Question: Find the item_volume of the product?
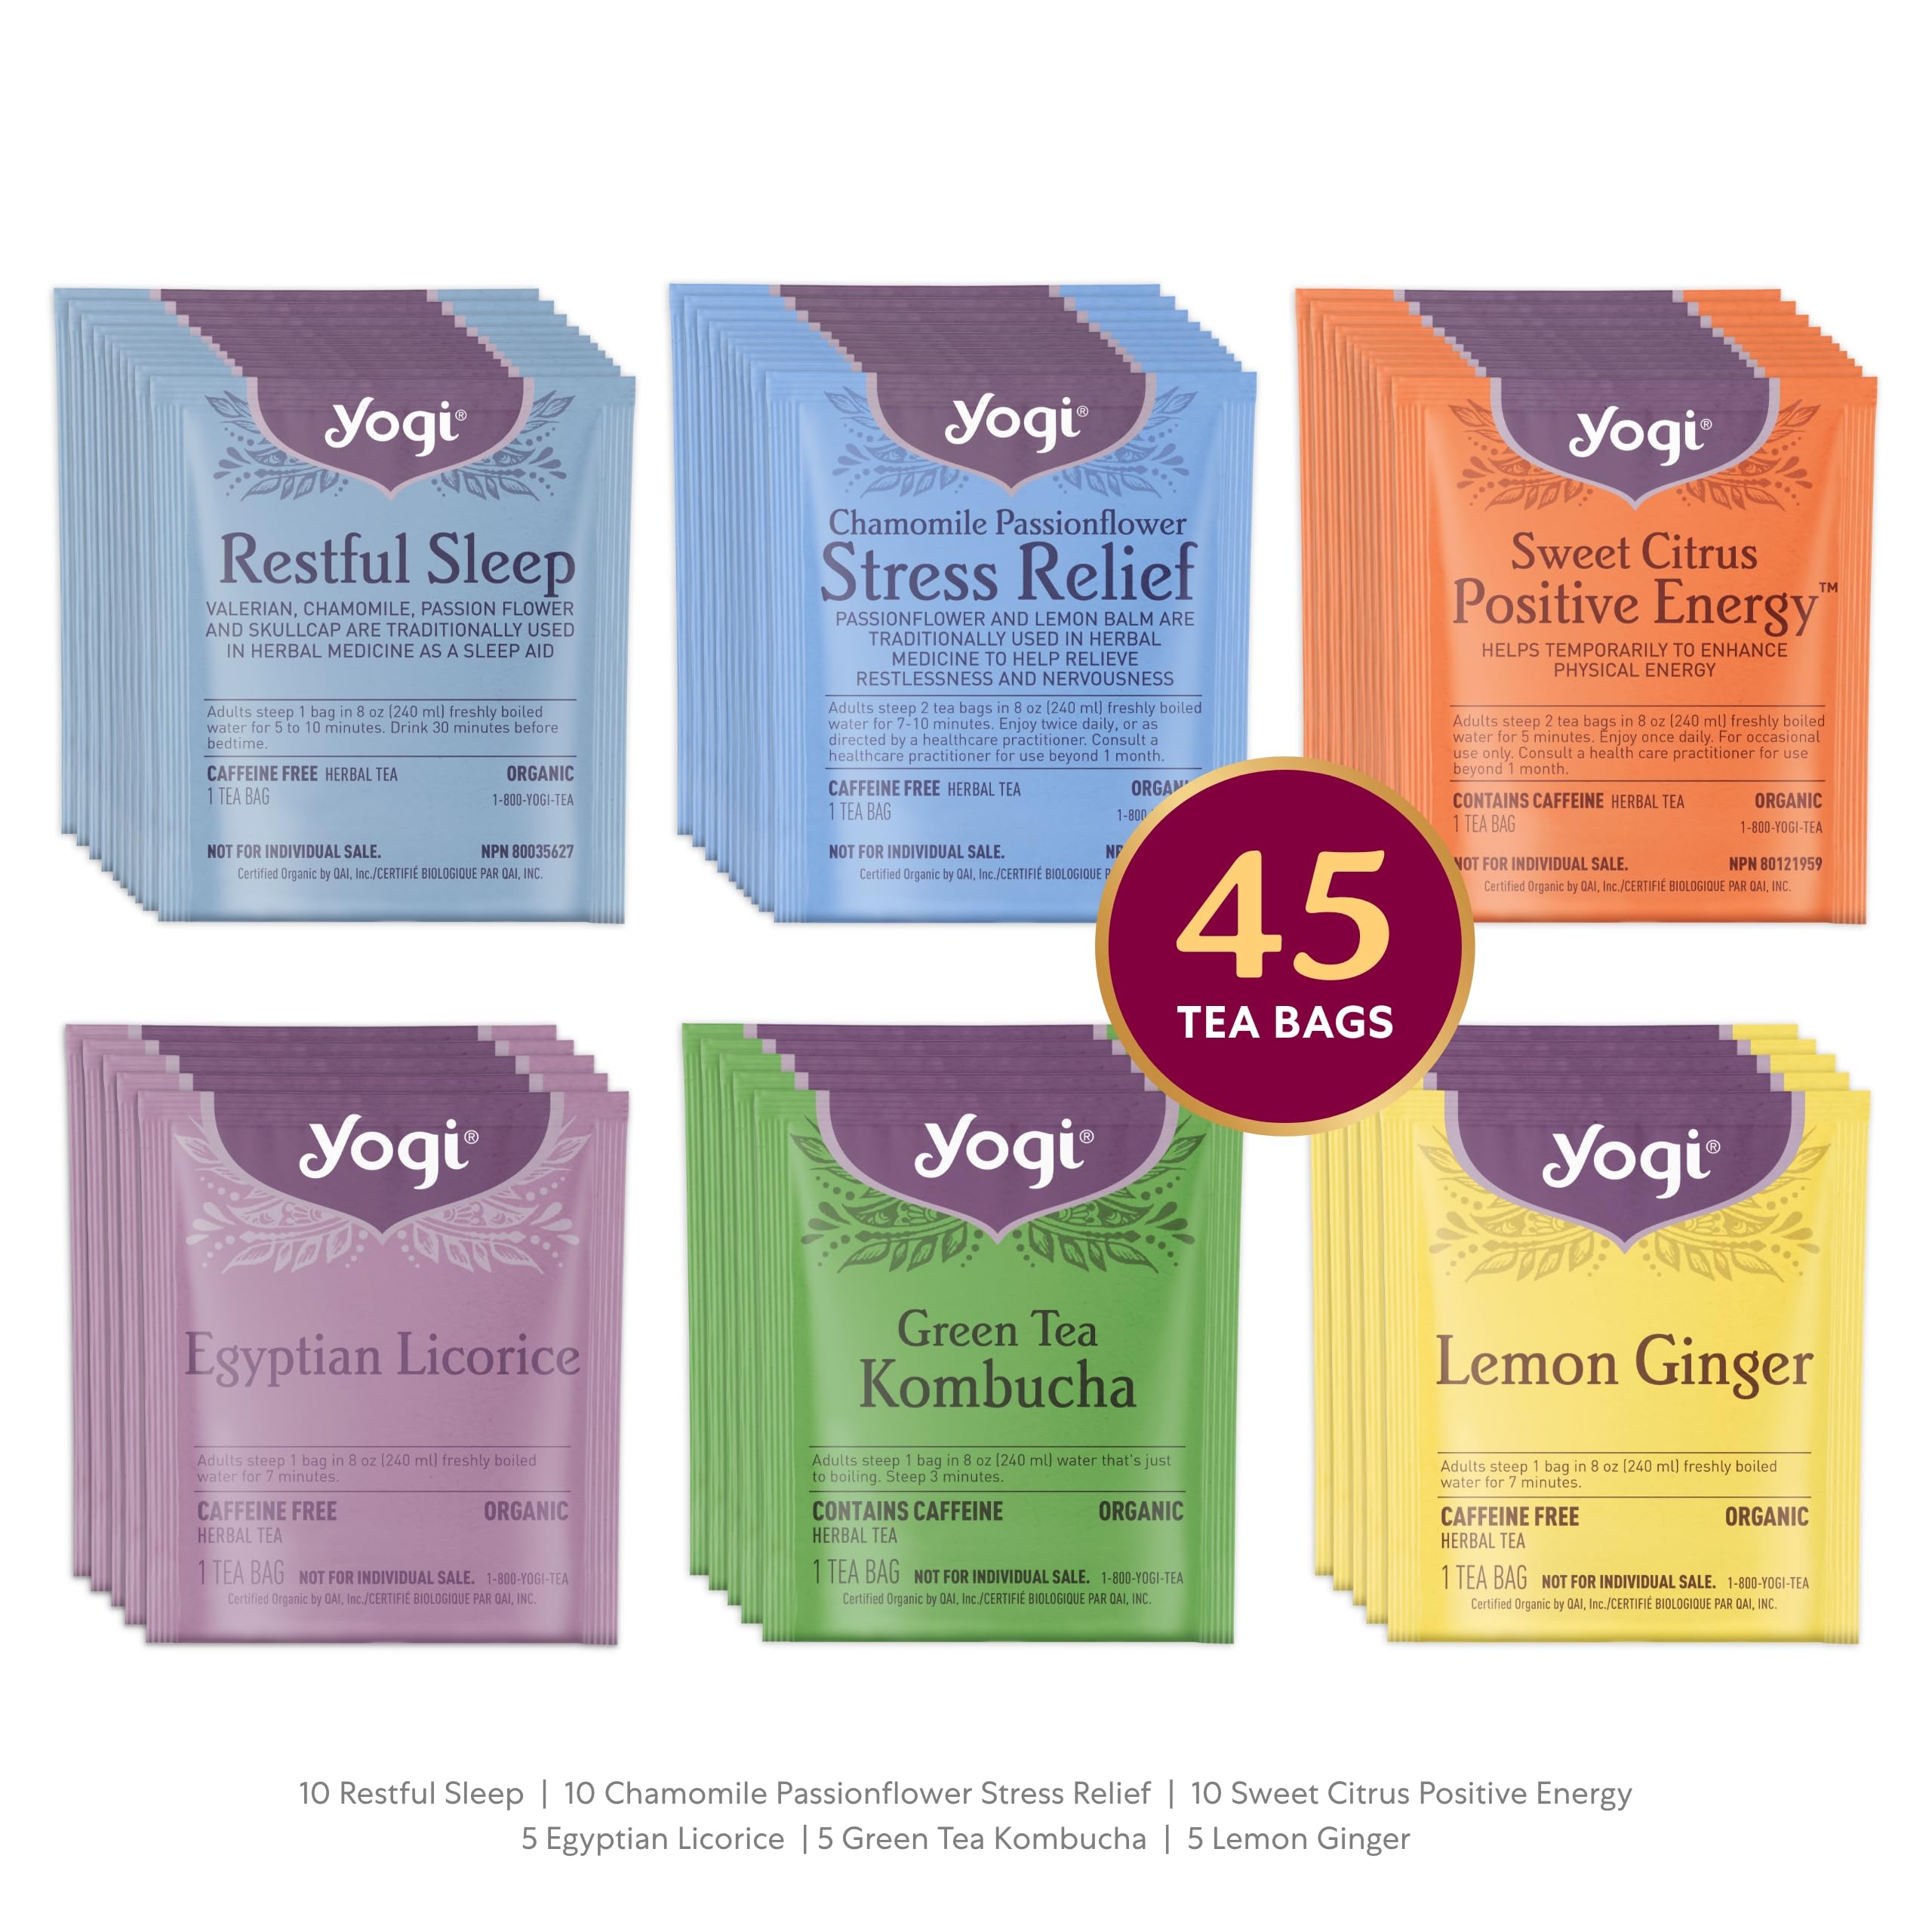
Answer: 240.0 fluid ounce